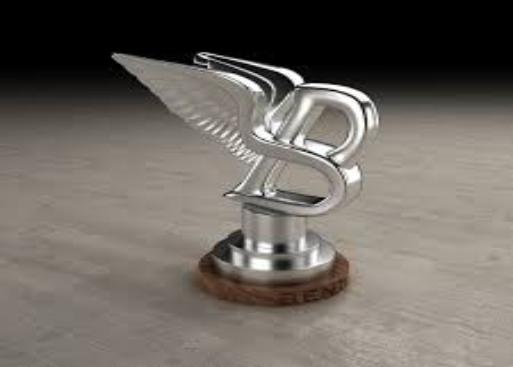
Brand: Bentley
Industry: Transportation